Volodymyr Sichynskyi

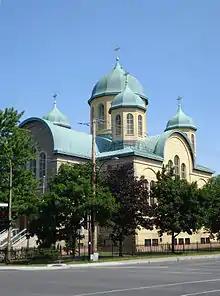
Orthodox Cathedral in Montreal

Volodymyr Sichynskyi was born to the family of Yukhym Sitsinskyi in Kamianets-Podilskyi, Podilia guberniya,